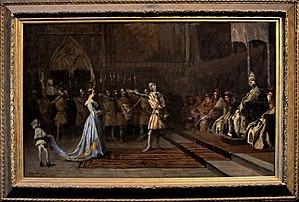
Emile Lagier, La reine Jeanne reçue par le pape Clément VI, huile sur toile avec cadre H.120 L175 cm, Don Combaz-Philipon, signé et daté, 1887, Palais des Papes d’Avignon
Jeanne Iʳᵉ de Naples, dite la Reine Jeanne, née vers 1326 à Naples, morte le 27 juillet 1382 à Muro Lucano, assassinée sur ordre de son cousin Charles de Duras.